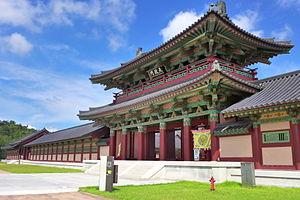
Le parc culturel de Baekje est un parc à thème historique qui présente la civilisation du royaume de Baekje. Il est situé dans la commune de Gyuam, district de Buyeo, dans l'ouest de la Corée du Sud.